Alle dagen feest

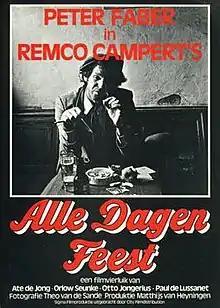
Theatrical release poster

Alle dagen feest is a 1976 Dutch film directed by Ate de Jong and Otto Jongerius.